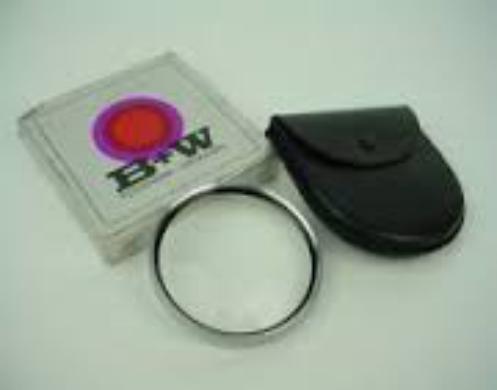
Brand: BW Filterfabrik
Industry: Necessities